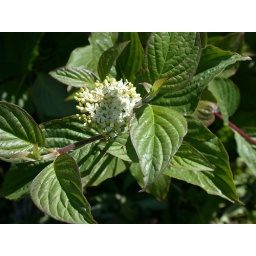
It just came up in the flower bed.  They have them in the casino beds.